Lauren Beukes

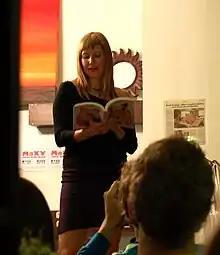
Beukes at the launch of "Moxyland" in 2008

"The Shining Girls" won "The Strand Magazine" Critic's Best Novel Award, the RT Thriller of the Year, Exclusive Books' Readers Choice Award, and South Africa's most prestigious literary award, the University of Johannesburg Prize. The TV rights for the novel have been acquired by MRC and Leonardo DiCaprio's Appian Way according to "The Hollywood Reporter".